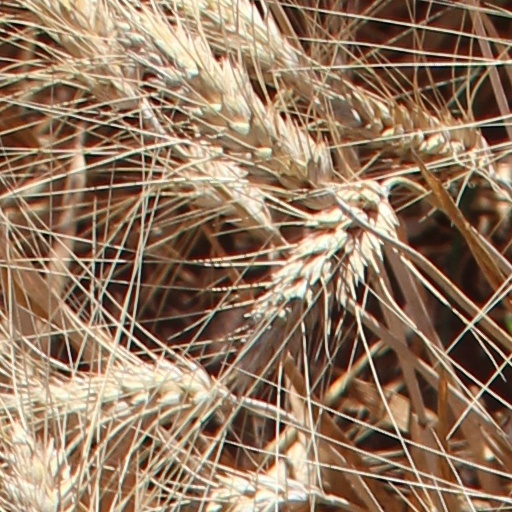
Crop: wheat